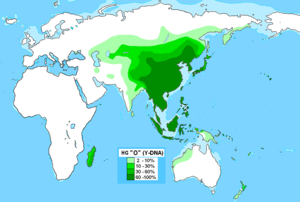
En génétique humaine, l’haplogroupe O est un haplogroupe du chromosome Y prédominant en Extrême-Orient.